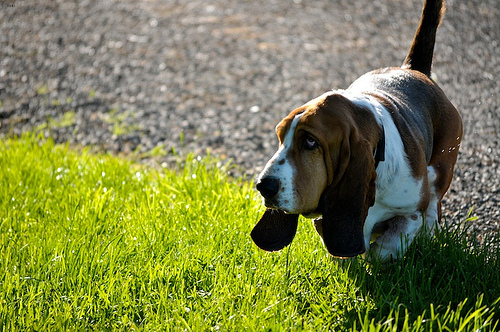
Breed: basset